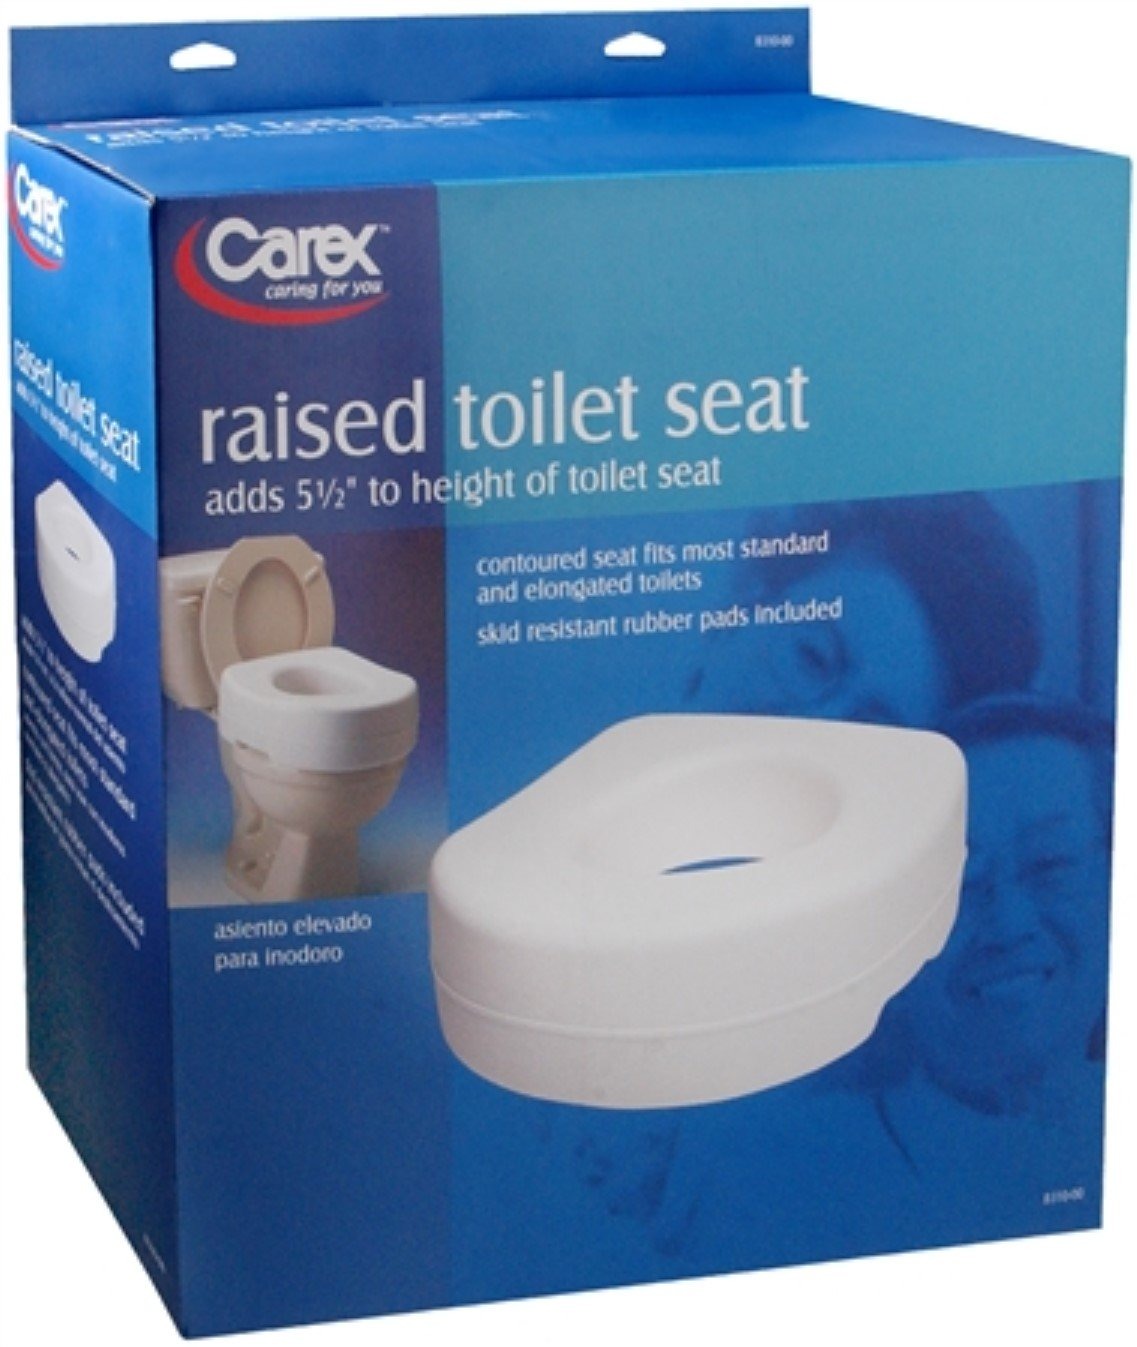
Item Name: Carex, Raised Toilet Seat B310-00, 1 Count
Value: 1.0
Unit: Count

Price: 52.57